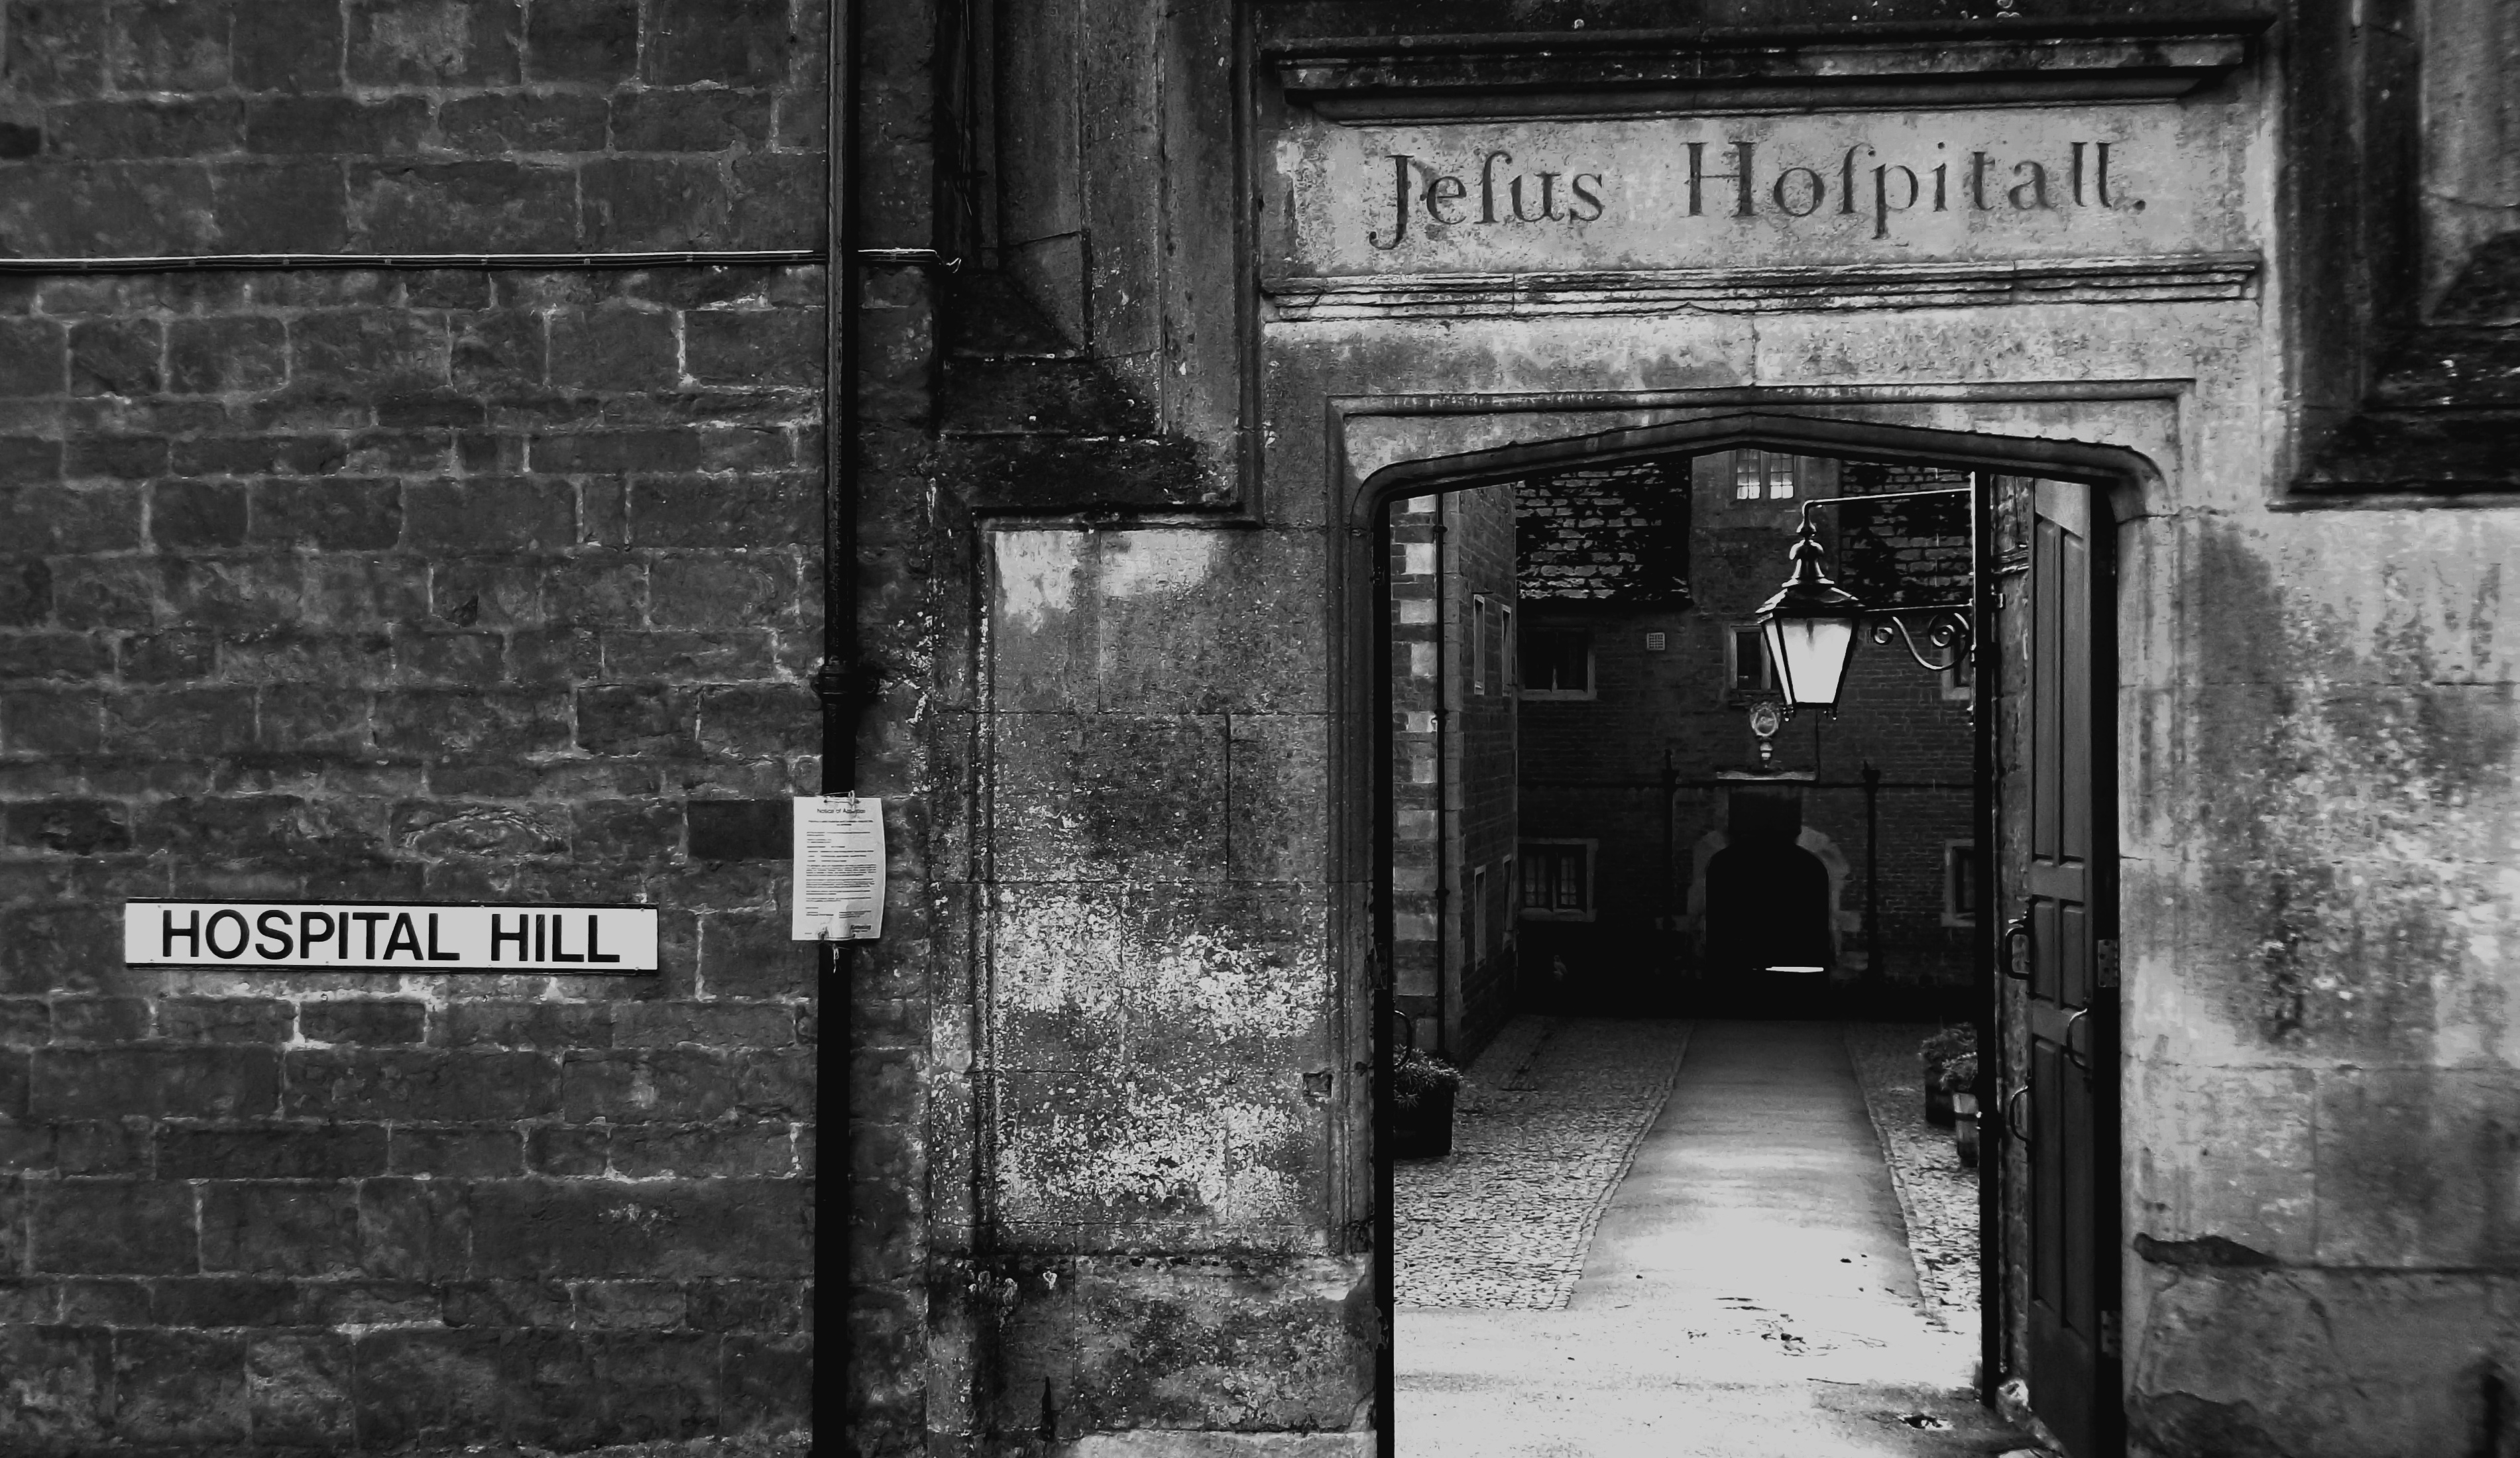
black and white, road, white, street, photography, window, alley, wall, darkness, black, monochrome, gate, door, infrastructure, photograph, signs, jesus, hospital, history, names, picnik, thorpe, denneis, urban area, monochrome photography, ancient history, film noir